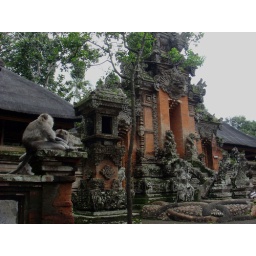
Temple in monkey forest in Ubud, Bali